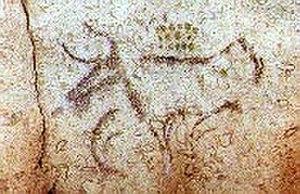
Replique d'une peinture rupestre des grottes de Saint-Marcel-d'Ardèche, Ardèche, France.
La grotte de la Tête du Lion est une grotte ornée classée, située à Bidon, en France.
Cet article recense les monuments historiques de l'Ardèche, en France. Pour les monuments historiques de la commune de Bourg-Saint-Andéol, voir la liste détaillée des monuments historiques de Bourg-Saint-Andéol